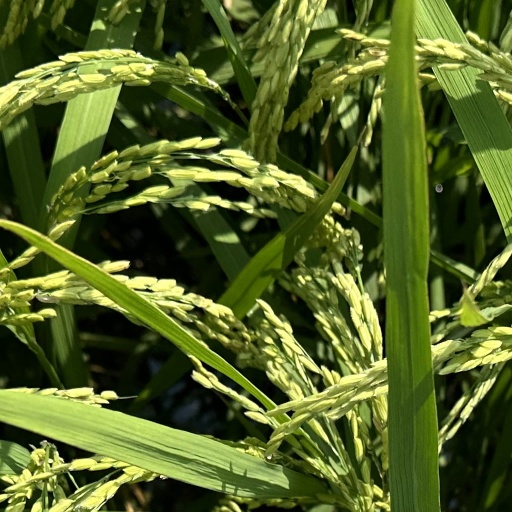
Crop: rice